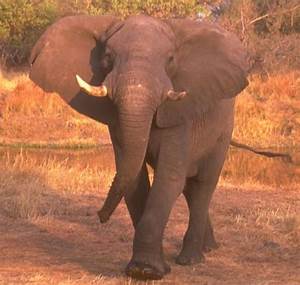
Label: elefante